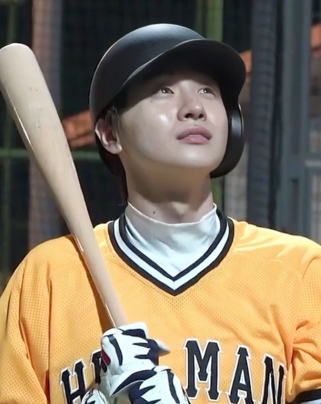
พัก ซัง-นัม

| name = พัก ซัง-นัม
| image = 200927 Park Sang-nam.png
| image_upright = 1.15
| caption = พัก ในเดือน กันยายน ค.ศ. 2020
| birth_place = เกาหลีใต้
| occupation = นักแสดง
| agent = Mask Studio
พัก ซัง-นัม (; เกิดเมื่อวันที่ 29 มกราคม 1994) เป็นนักแสดงชาวเกาหลีใต้ภายใต้สังกัด Mask Studio
==อาชีพ==
เมื่อวันที่ 15 พฤษภาคม ค.ศ. 2018 พัก ซัง-นัม ได้เซ็นสัญญาเอ็กซ์คลูซีฟกับ SidusHQ
ก่อนหน้านี้เขาเคยปรากฏตัวในผลงานต่าง ๆ เช่น ละครโทรทัศน์เรื่อง "Hello, My Twenties!|สาวไส วัยว้าวุ่น" (2016), "You Are My Spring|เธอคือรักที่ผลิบาน" (2021), "Rookie Cops|ตำรวจ มือใหม่" (2022), ซีรีส์เว็บดราม่าเรื่อง "Twenty Twenty" (2020), "Scripting Your Destiny" (2021) และ "Josee, the Tiger and the Fish"
เมื่อวันที่ 19 กุมภาพันธ์ ค.ศ. 2024 Mask Studio ได้ประกาศข่าวการเซ็นสัญญาเอ็กซ์คลูซีฟกับพัก ซัง-นัม
== ผลงาน ==
=== ภาพยนตร์ ===
| class="wikitable plainrowheaders sortable"
|-
! scope="col" | ปี
! scope="col" | ชื่อ
! scope="col" | บทบาท
! scope="col" class="unsortable" |
|-
! scope="row" | 2021
| "I Bet Everything"
| ชา คี-ซ็อง
| style="text-align:center" |
|-
! scope="row" | 2023
| "The Roundup: No Way Out"
|
| style="text-align:center" |
|-
! scope="row" | 2024
| "Daechi-dong Scandal"
| คี แฮง
| style="text-align:center" |
|
=== ละครโทรทัศน์ ===
| class="wikitable plainrowheaders sortable"
|-
! scope="col" | ปี
! scope="col" | ชื่อ
! scope="col" | บทบาท
! scope="col" class="unsortable" |
|-
! scope="row" | 2020
| "Twenty Twenty"
| จู ฮา-จุน
| style="text-align:center" |
|-
! scope="row" | 2021
| "I Bet Everything"
| ชา คี-ซอง
| style="text-align:center" |
|-
! scope="row" | 2023
| "The Heavenly Idol"
| ซา คัม-แจ
| style="text-align:center" |
|-
! scope="row" | 2024
| "My Merry Marriage"
| กู ดัน-ซู
| style="text-align:center" | Cite web|title='재벌 3세' 박상남, 소꿉친구 박하나와 재회 ('결혼하자 맹꽁아!')|trans-title='Chaebol 3rd Generation' Park Sang-nam, Reunites with Childhood Friend Park Ha-na ('Let's Get Married, Frog!')|via=Naver|publisher=|language=ko|last=Jang|first=Woo-young|date=September 4, 2024
|
=== ซีรีส์เว็บ ===
| class="wikitable plainrowheaders sortable"
|-
! scope="col" | ปี
! scope="col" | ชื่อ
! scope="col" | บทบาท
! scope="col" class="unsortable" |
|-
! scope="row" | 2018
| "No Time for Love"
| ชา จุน-อิล
| style="text-align:center" |
|-
! scope="row" | 2019
| "Stranger Kim"
| คิม โย-ฮัน
| style="text-align:center" |
|-
! scope="row" | 2021
| "Don't Swallow It Today, Too"
| โด คัง-ซู
| style="text-align:center" |
|
== อ้างอิง ==
== แหล่งข้อมูลอื่น ==
*
*
*
หมวดหมู่:บุคคลที่เกิดในปี พ.ศ. 2537
หมวดหมู่:นักแสดงละครโทรทัศน์ชายชาวเกาหลีใต้
หมวดหมู่:บุคคลที่ยังมีชีวิตอยู่